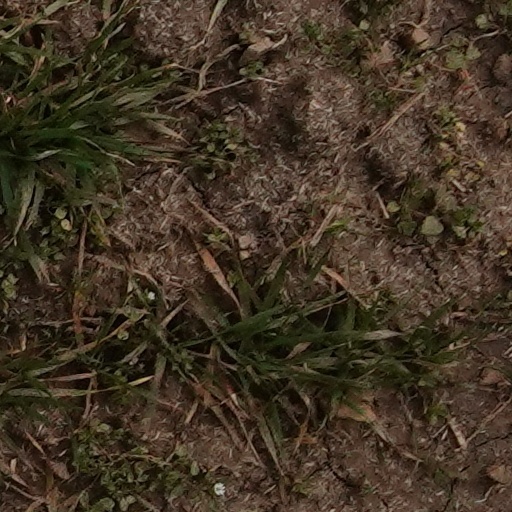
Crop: wheat